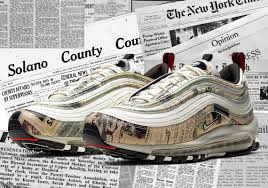
Label: paper